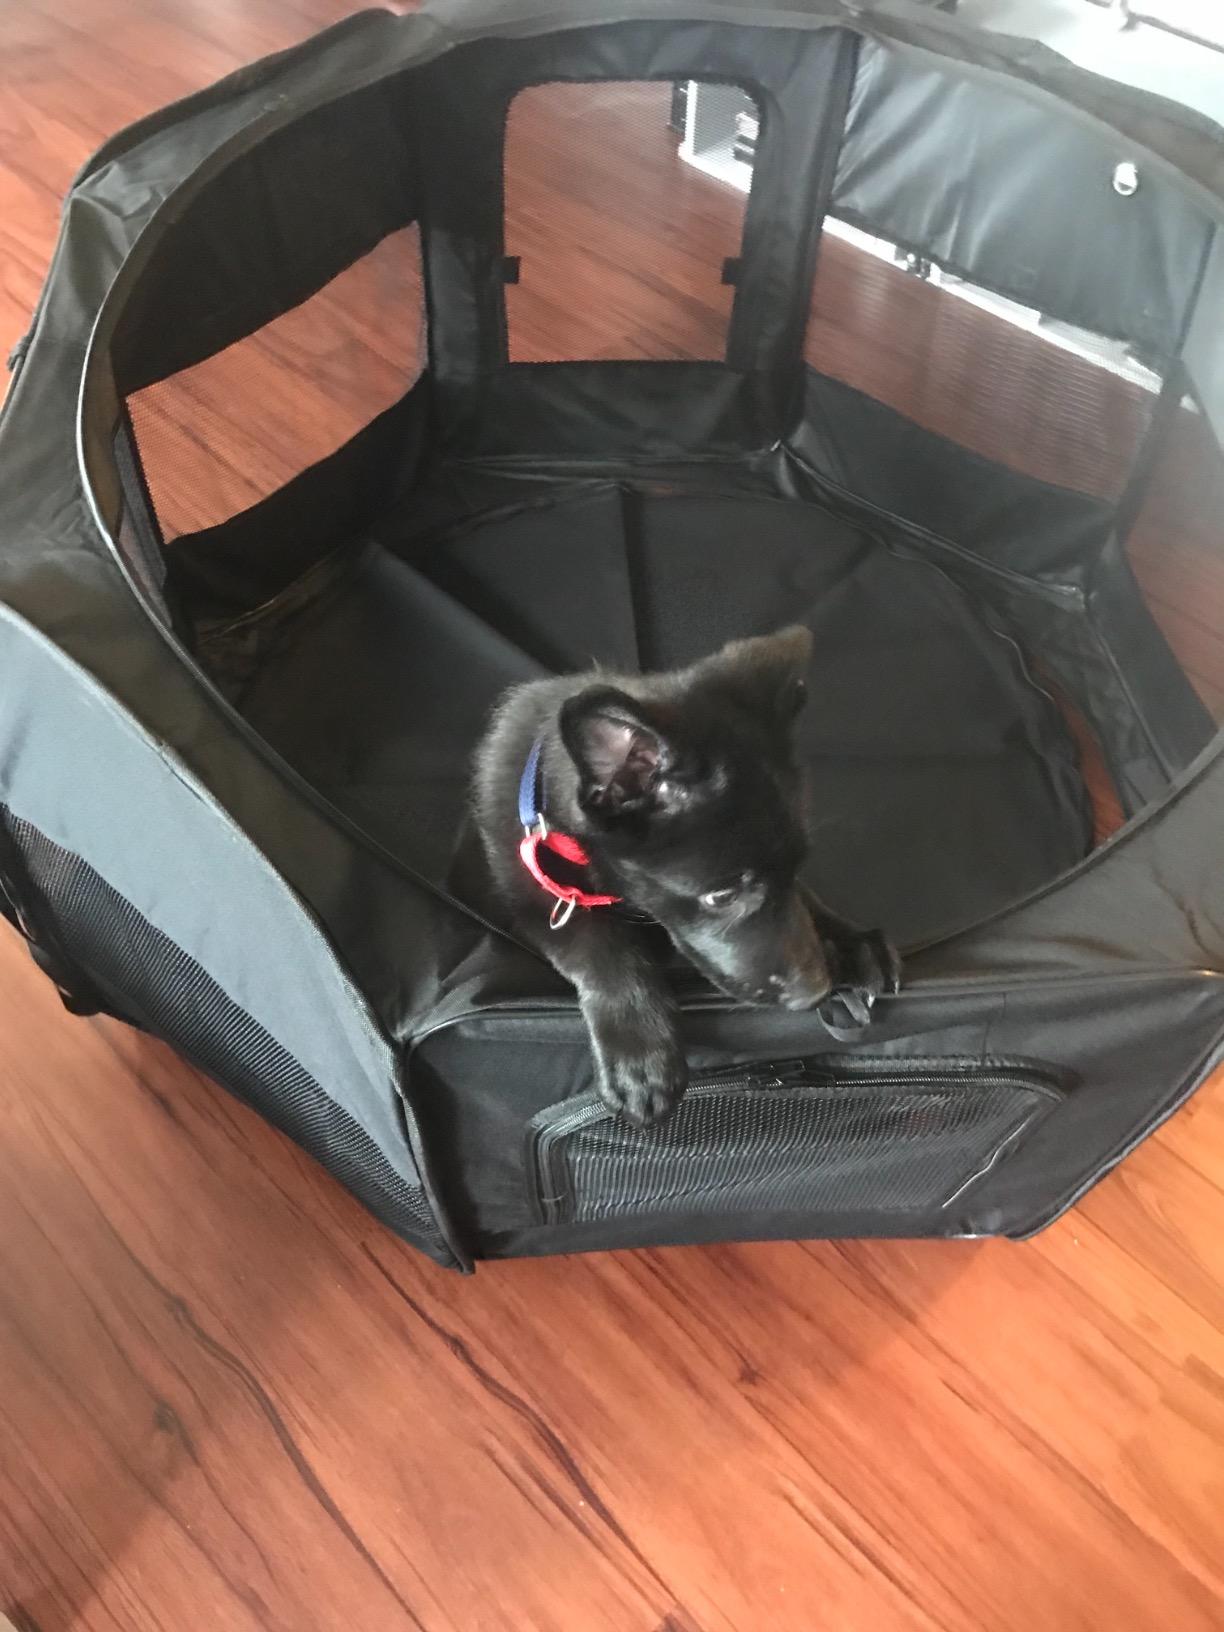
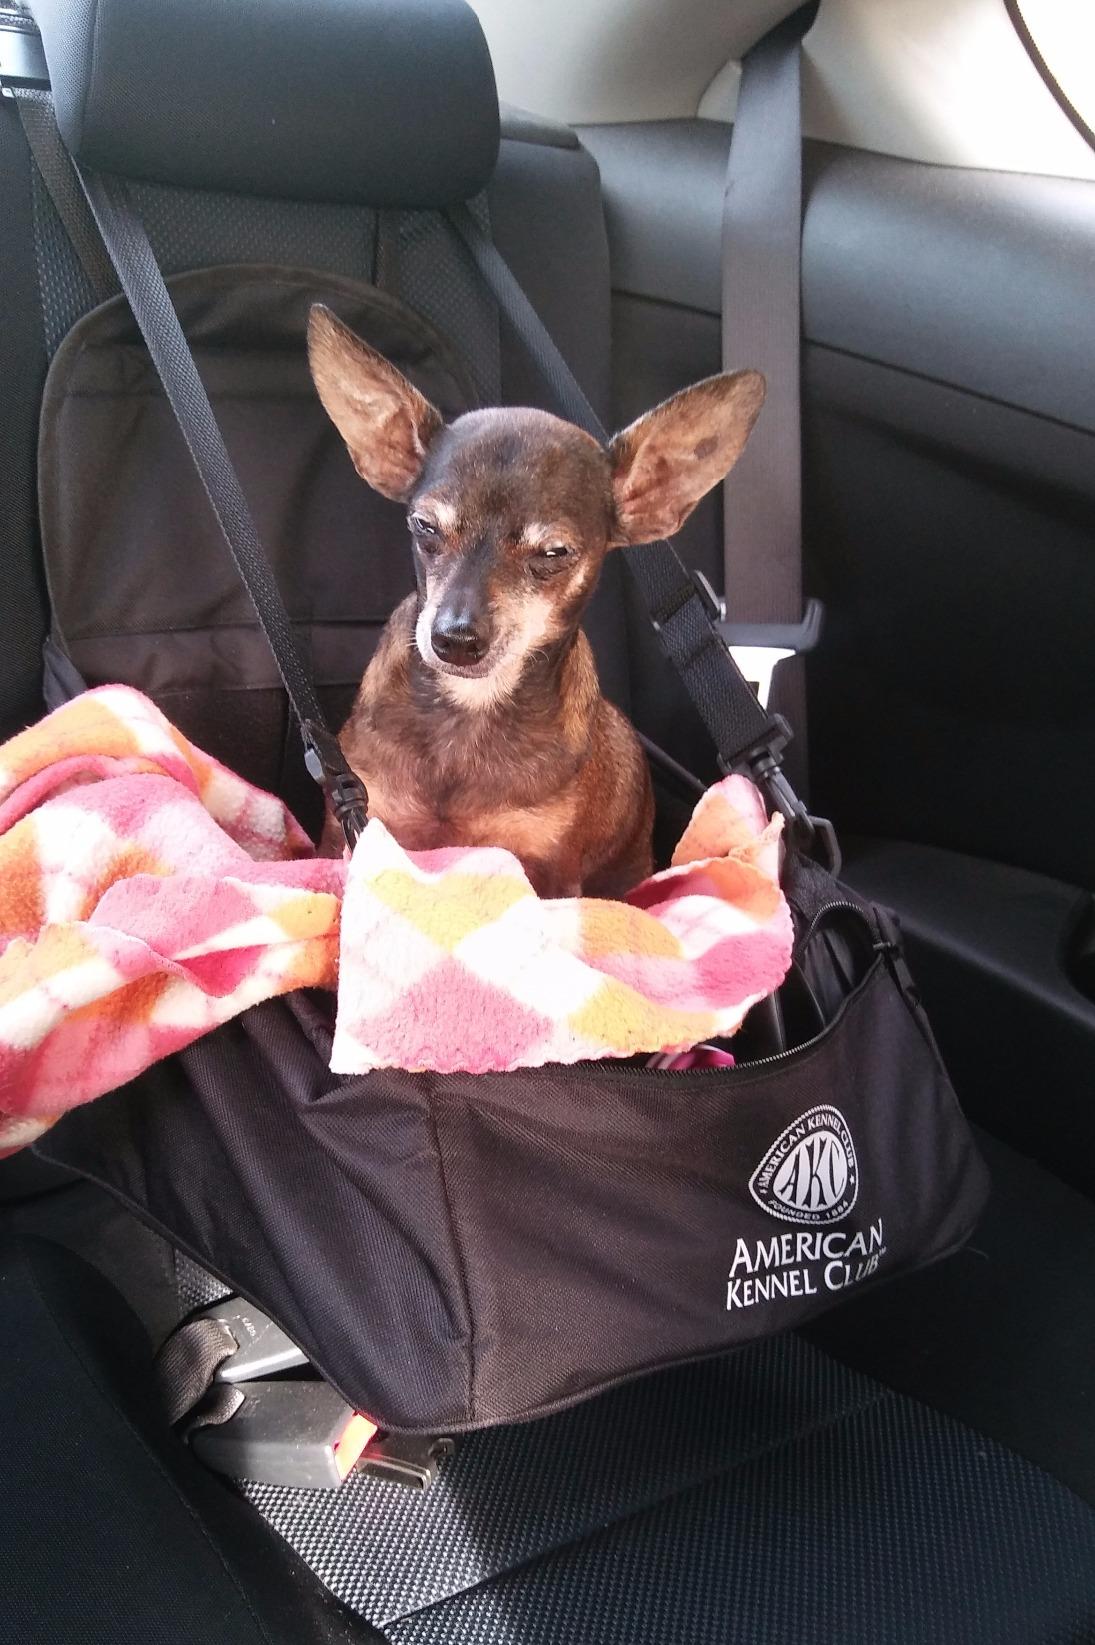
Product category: items_kennel
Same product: no